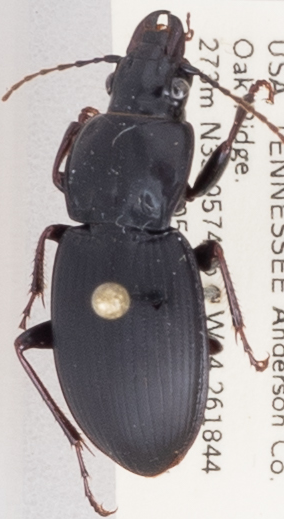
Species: Cyclotrachelus sigillatus
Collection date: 2018-07-05
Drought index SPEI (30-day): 0.538
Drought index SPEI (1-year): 0.39
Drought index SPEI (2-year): -0.03